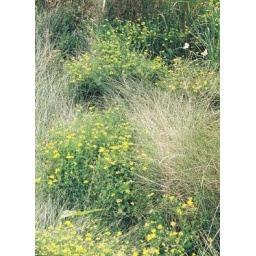
I love the flowers in this picture, and the little butterflies &amp;lt;3